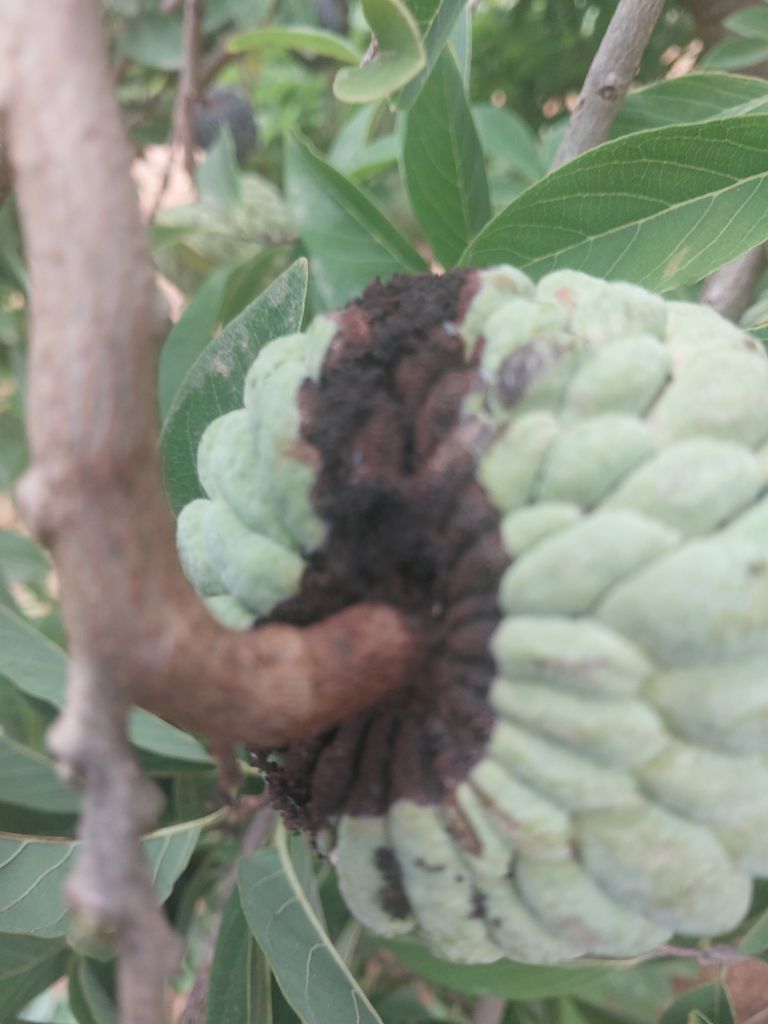
Disease label: Diplodia Rot